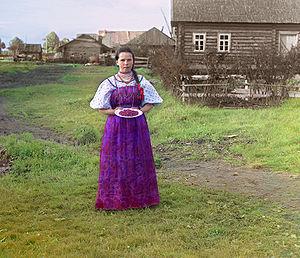
Le sarafane est un vêtement féminin populaire russe. Il s'agit d'une robe droite sans manche. Ce vêtement était porté par les filles et les femmes des villages du nord et du centre de la Russie, ainsi que dans les régions de la Volga, jusqu'au début du XXᵉ siècle. Les classes supérieures ont cessé de le porter lors de la réforme vestimentaire de Pierre le Grand au début du XVIIIᵉ siècle. Il est porté aujourd'hui par les groupes folkloriques. Il est accompagné, en guise de coiffure, d'un kokochnik pour les fêtes, ou d'un simple foulard sur la tête.